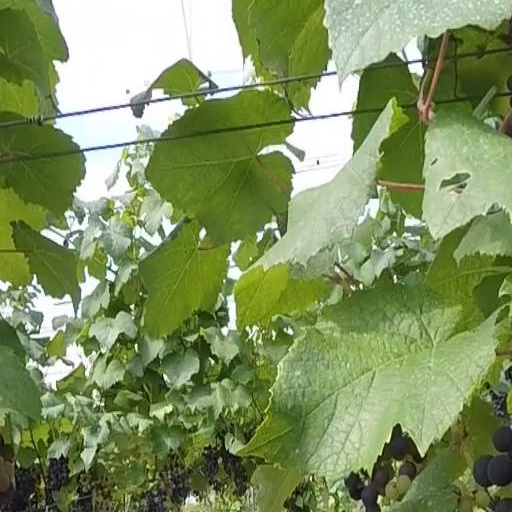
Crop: grape